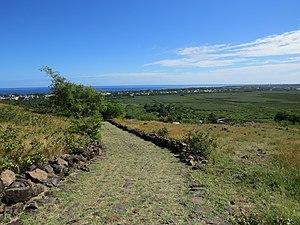
Chemin historique entre Bellemène et le Tour des roches à Saint-Paul (île de la Réunion), passant par la savane (1er plan), l'étang de Saint-Paul (2e plan) et la frange littorale urbanisée en bordure de la baie de Saint-Paul (arrière-plan)
La savane de Saint-Paul est une savane de l'île de La Réunion, département d'outre-mer français dans le sud-ouest de l'océan Indien. Elle est située sur le territoire de la commune de Saint-Paul entre le centre-ville de Saint-Paul au nord-est, Plateau Caillou à l'est, L'Éperon au sud et Boucan Canot à l'est. Elle est traversée par la route des Tamarins.